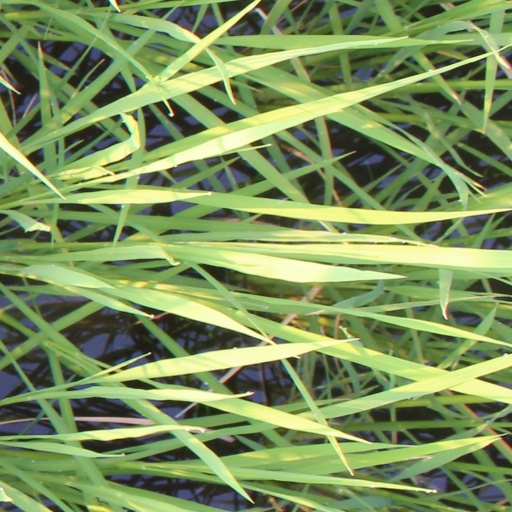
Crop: rice